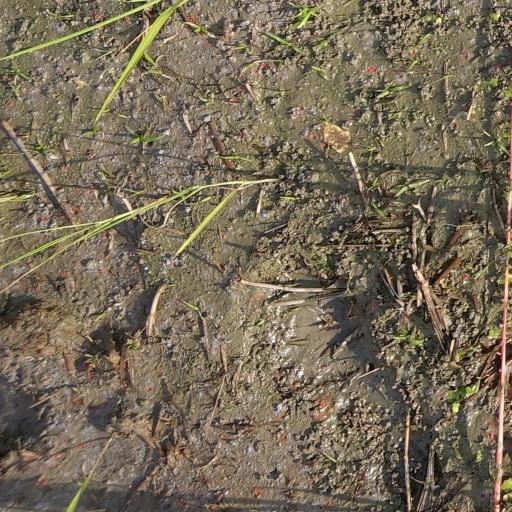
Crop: rice